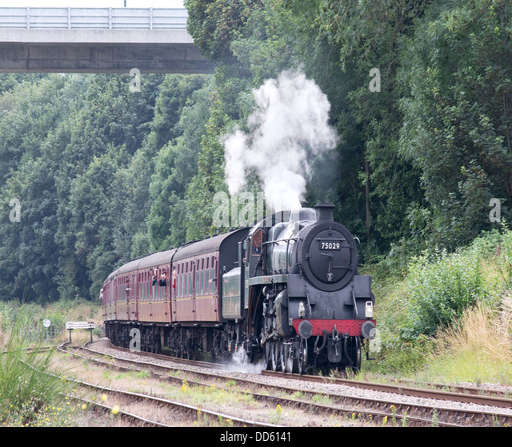
steam locomotive pulling a passenger train